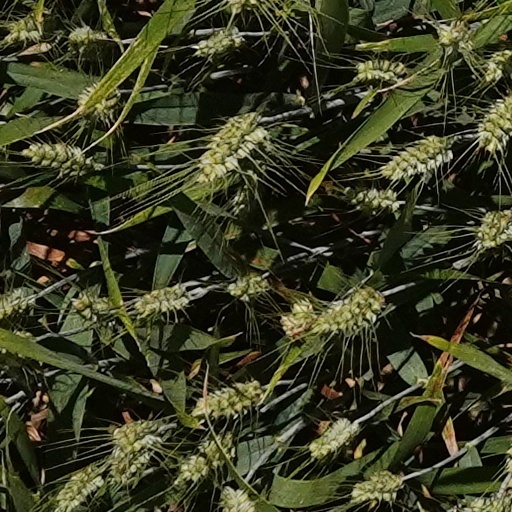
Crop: wheat